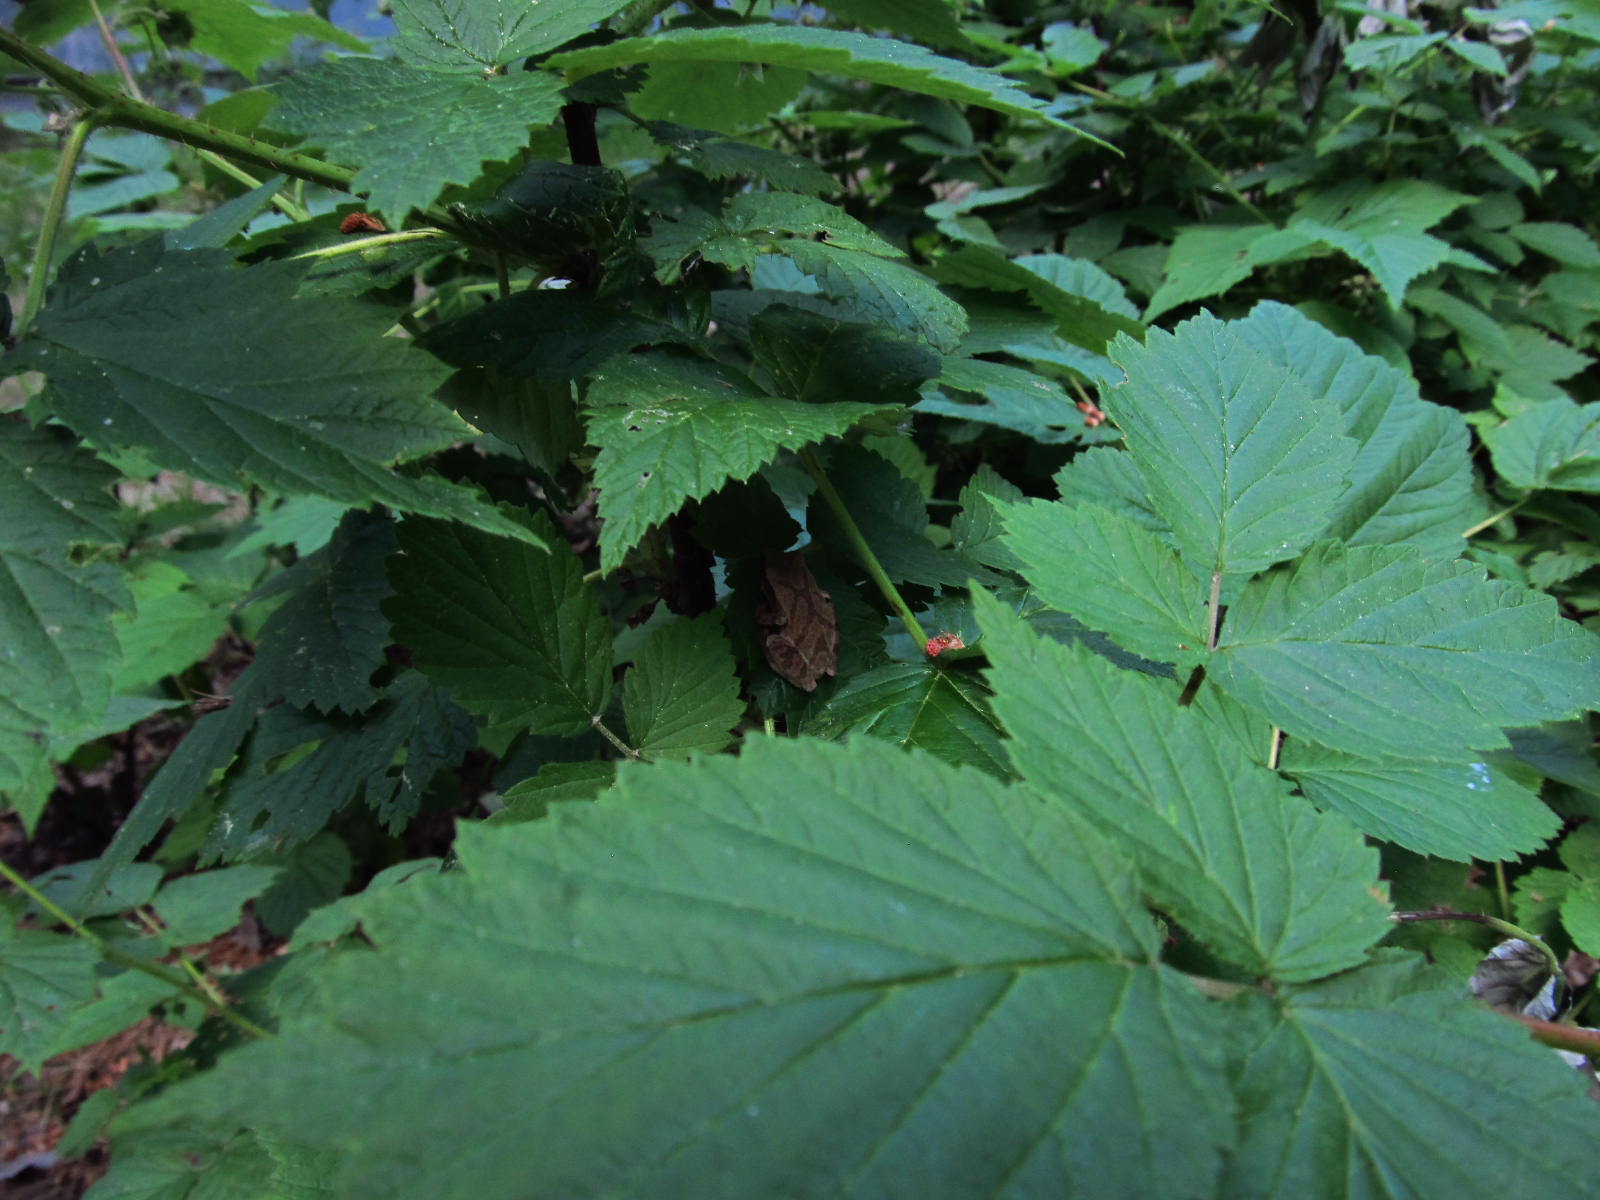
Labels: Raspberry leaf, Raspberry leaf, Raspberry leaf, Raspberry leaf